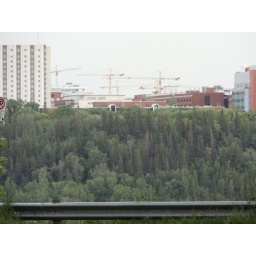
View of the river valley by the log house